The Winchendon School

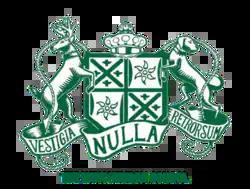
School Alumni Crest

The Winchendon School is a coeducational, preparatory boarding and day school composed of two campuses; one in Massachusetts, and another in Herald Square, Manhattan, New York. Founded in 1926, The Winchendon School has an average classroom size of eight students, an enrollment of approximately 325 students on the two campuses, and a student to teacher ratio of 6:1